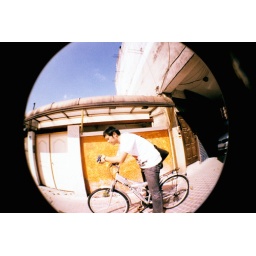
MK in front of an orange wall